The Man from O.R.G.Y.

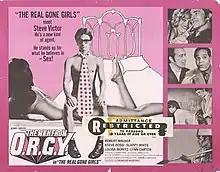
Theatrical release poster

The Man from O.R.G.Y. (Organization for the Rational Guidance of Youth) (also known as The Real Gone Girls) is a 1970 comedy film directed by James Hill and starring Robert Walker Jr., Louisa Moritz, Slappy White, Lynne Carter and Steve Rossi, based on the 1965 novel of the same name by Ted Mark. It was filmed in Puerto Rico and New York City. The film has elements of espionage and sex.